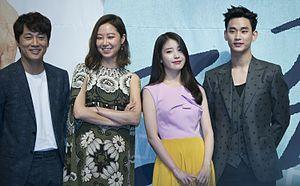
The Producer est une série télévisée sud-coréenne de douze épisodes en 80 minutes, créée par et diffusée entre le 15 mai 2015 et le 20 juin 2015 sur le réseau KBS2.